List of Slash band members

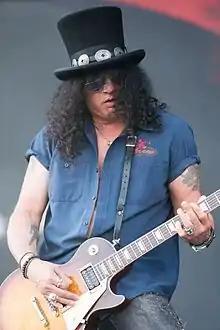
Slash performing live in 2015

Slash is an American hard rock musician. Best known as the lead guitarist of Guns N' Roses (1985–1996 and 2016–present) and Velvet Revolver (2002–2008), he began his solo career in 2009 with the recording of his eponymous debut album. The album featured a range of musicians and vocalists, with the core rhythm section made up of bassist Chris Chaney and drummer Josh Freese. In promotion of the release, Slash toured throughout 2010 and 2011 with vocalist Myles Kennedy (who had recorded two songs for the album), rhythm guitarist Bobby Schneck, bassist Todd Kerns and drummer Brent Fitz. Former Big Wreck bassist Dave Henning was originally planned to be a member of the touring group, but was replaced by Kerns within weeks of the lineup's initial announcement.